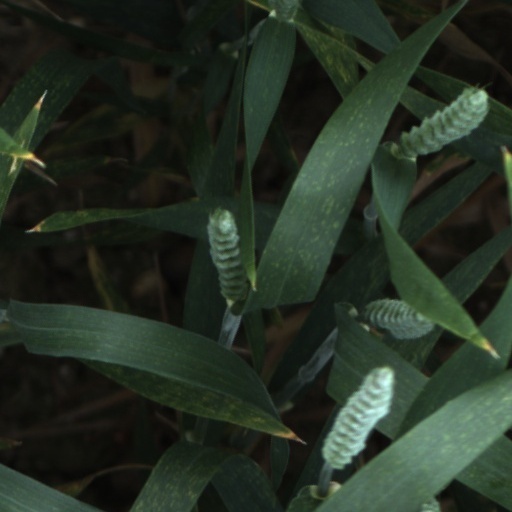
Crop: wheat